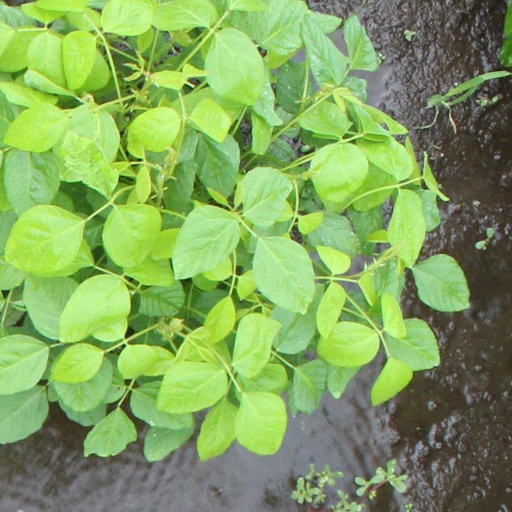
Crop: soybean